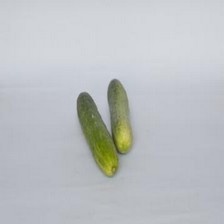
Label: cucumber